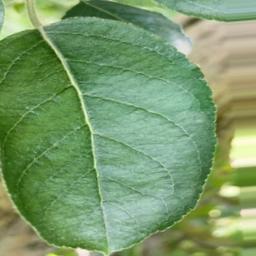
Label: Healthy